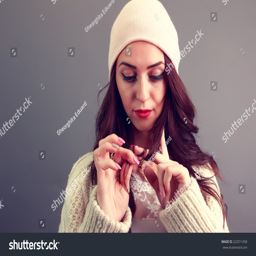
portrait of a girl playing with her hair